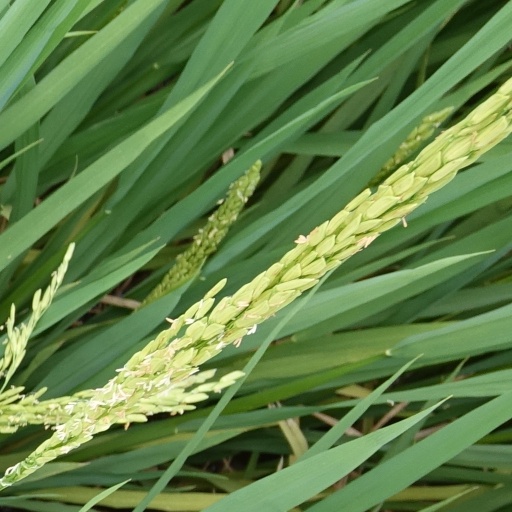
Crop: rice